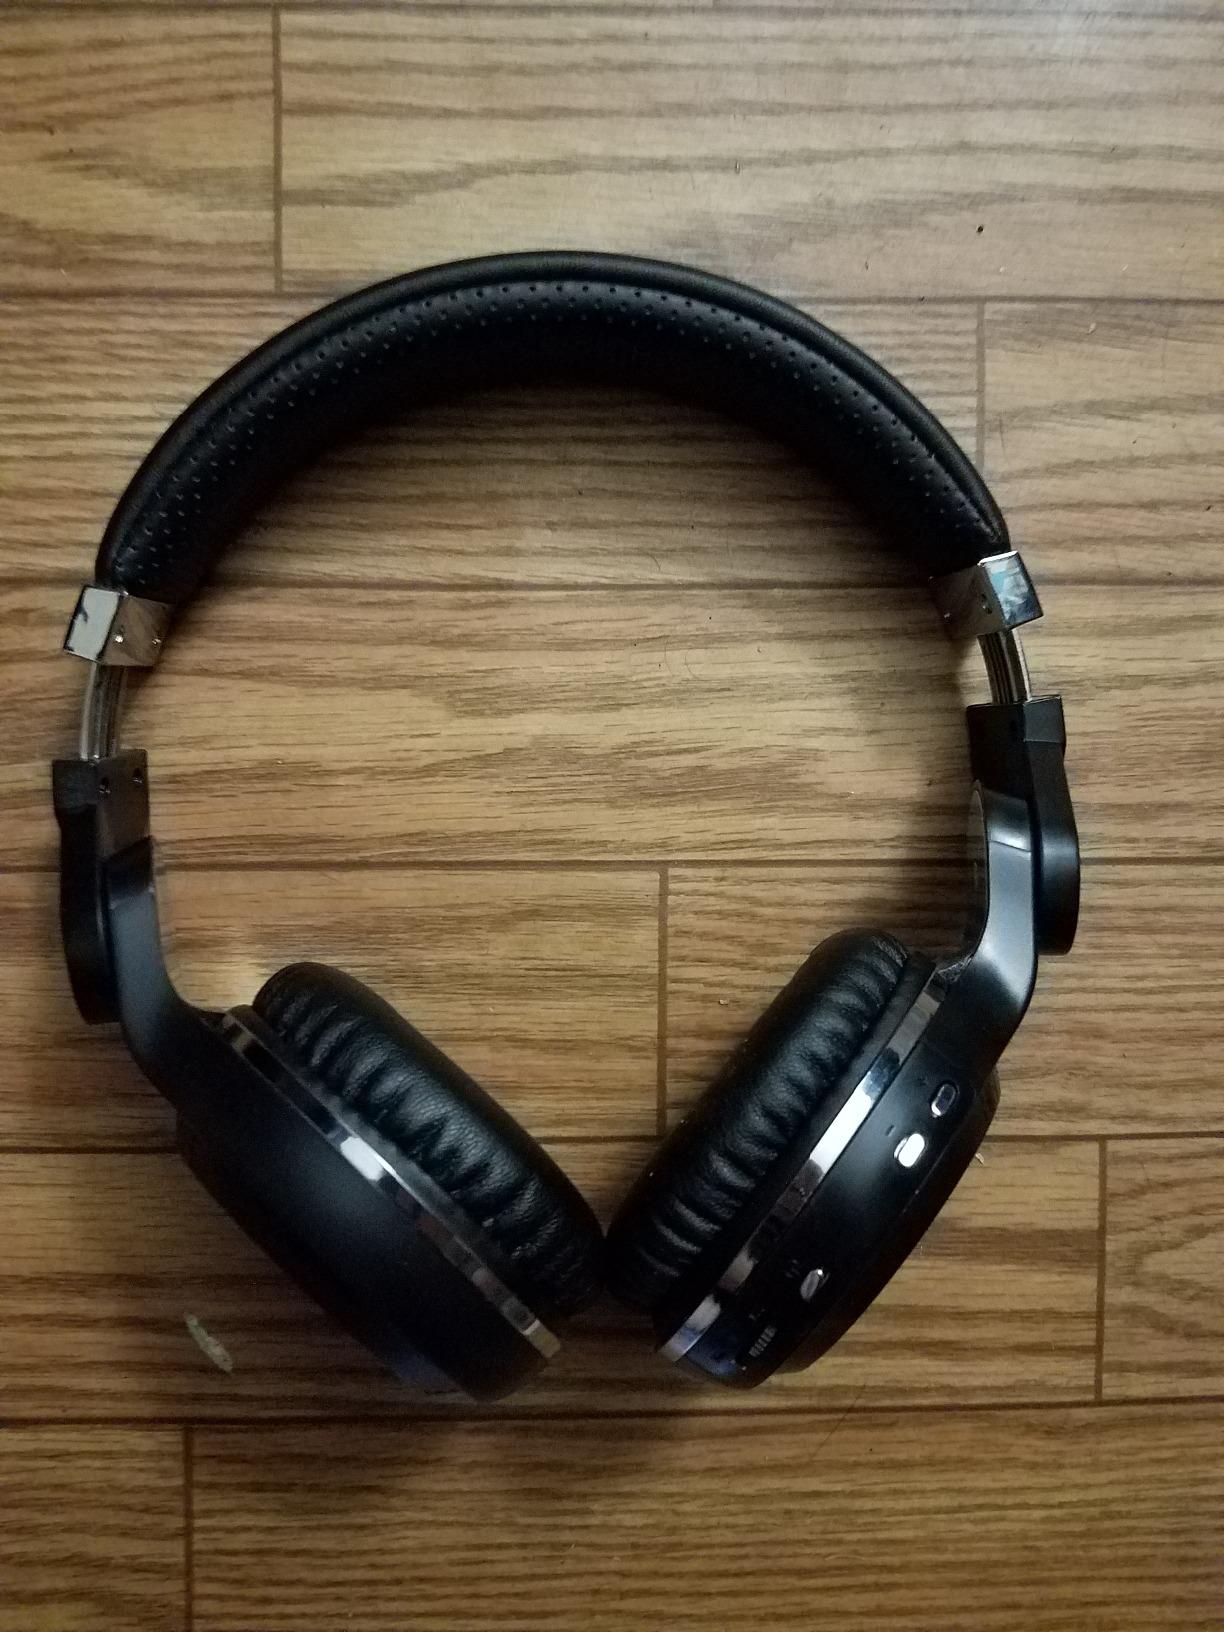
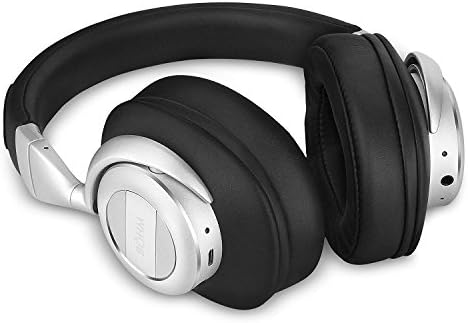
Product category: headphones
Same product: no